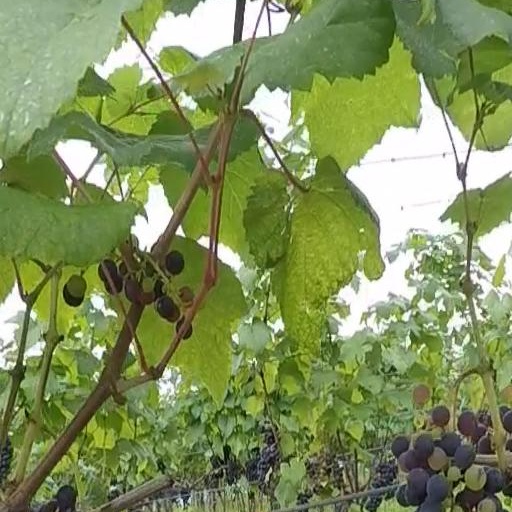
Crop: grape